Luther Burbank Home and Gardens

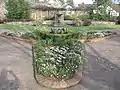
Luther Burbank Gardens in 2006

Burbank lived in Santa Rosa for more than 50 years, and performed the bulk of his life's work at this location. From 1884 to 1906 he lived in this park's Greek Revival house; he then moved across Tupper street to a house that no longer exists. After Burbank's death in 1926, his widow Elizabeth moved back to the house, where she remained until her death in 1977.